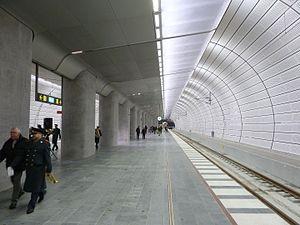
Le Swedbank Stadion est un stade de football inauguré en 2009 à Malmö, dans le quartier du Stade, entre la Rue du Stade et le vieux Malmö Stadion. Ce stade a accueilli la finale du championnat d'Europe Espoir 2009 entre l'Allemagne et l'Angleterre le 29 juin 2009.
Le Citytunneln est un tunnel ferroviaire qui traverse en sous-sol le centre-ville de Malmö en Suède depuis 2010.